Ford Madox Brown

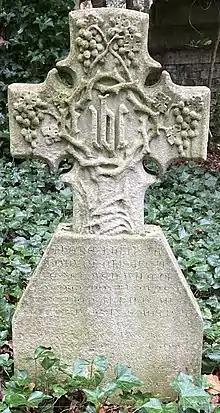
Grave of Elizabeth Madox Brown in Highgate Cemetery

Brown's most important painting was "Work" (1852–1865), begun in Hampstead in 1852 and which he showed at his retrospective exhibition in 1865. Thomas Plint advanced funds to enable Brown to complete the work, in anticipation of obtaining the finished painting, but died in 1861 before the painting had been completed. In this painting, Brown attempted to depict the totality of the mid-Victorian social experience in a single image, depicting 'navvies' digging up a road (The Mount, off Heath Street in Hampstead, north London) and disrupting the old social hierarchies in the process. The image erupts into proliferating details from the dynamic centre of the action, as the workers tear a hole in the road – and, symbolically, in the social fabric. Each character represents a particular social class and role in the modern urban environment.